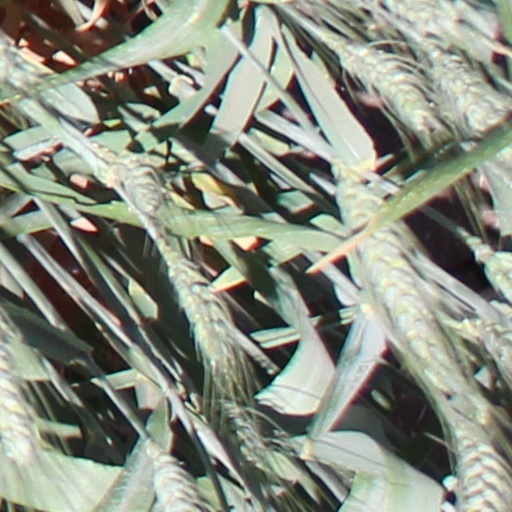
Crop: wheat